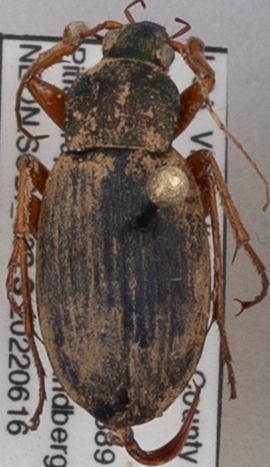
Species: Chlaenius aestivus
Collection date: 2022-06-16
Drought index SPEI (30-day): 0.54
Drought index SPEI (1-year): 0.512
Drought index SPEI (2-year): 0.71